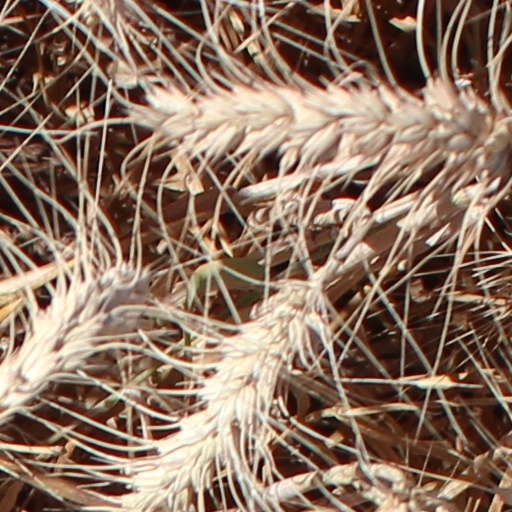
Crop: wheat